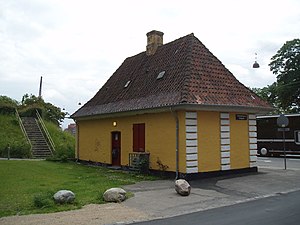
Christianshavns Vold / Nutid
Vagthuset var bolig for portvagten og hans familie. I 1936 ved Torvegades udvidelse blev huset flyttet mod 14 m nord og volden afkortet tilsvarende.
Acciseboden på Christianshavn
Christianshavns Vold udgjorde i sin tid en del af Københavns volde. Voldanlægget, der ligger i en halvcirkel udenom Christianshavn og Holmen, skulle beskytte København mod eventuelle angreb fra Amager. Voldanlægget består af en jordvold med tolv bastioner og en voldgrav foran, Stadsgraven, der nu udgør en bred kanal, der adskiller Christianshavn fra Amager. På den anden side af Stadgraven var der et lavere system af udenværker kaldet Christianshavns Enveloppe, hvoraf kun den nordlige halvdel stadig eksisterer. Christianshavns Vold og Kastellet på den anden side af Inderhavnen er den eneste intakte del af den gamle befæstning.